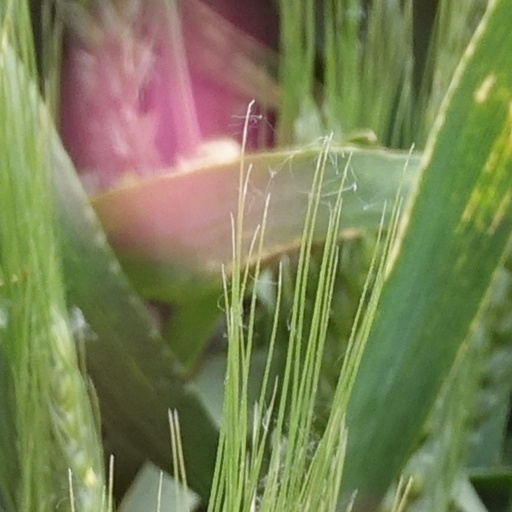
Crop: wheat